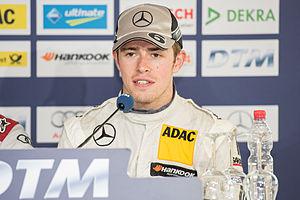
Paul di Resta, né le 16 avril 1986 à Uphall, en West Lothian, est un pilote automobile britannique. Vainqueur des F3 Euroseries en 2006 et du championnat DTM en 2010, il devient en 2011 pilote de Formule 1 au sein de l'équipe indienne Force India. Il y fait trois saisons, avec pour meilleur résultat, une quatrième place en course, et revient en 2014, en DTM, sans pour autant obtenir le succès qu'il y avait trouvé avant la Formule 1. Pilote de réserve pour Williams F1 Team en 2017, il dispute le Grand Prix de Hongrie au pied levé, remplaçant Felipe Massa malade.